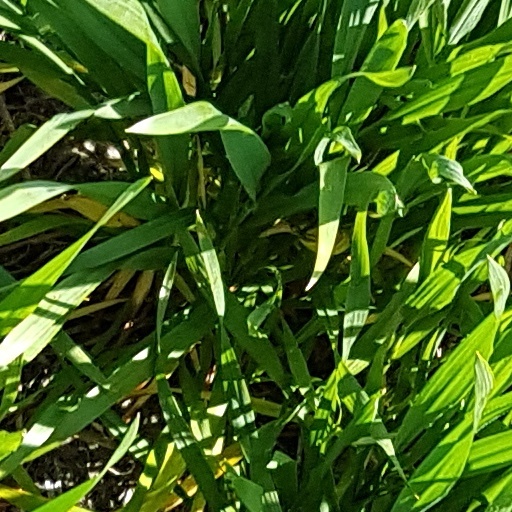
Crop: wheat